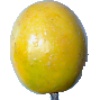
Label: maracuja